Menstrual disorder

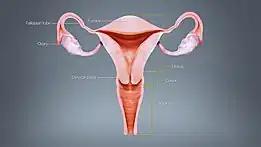
Diagram of a uterus

The signs and symptoms of menstrual disorders can cause significant stress. Abnormal uterine bleeding (AUB) has the potential to be one of the most urgent gynecological problems during menstruation. Dysmenorrhea is the most common.